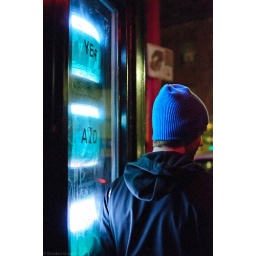
The bar sign in Old Town Portland, OR.